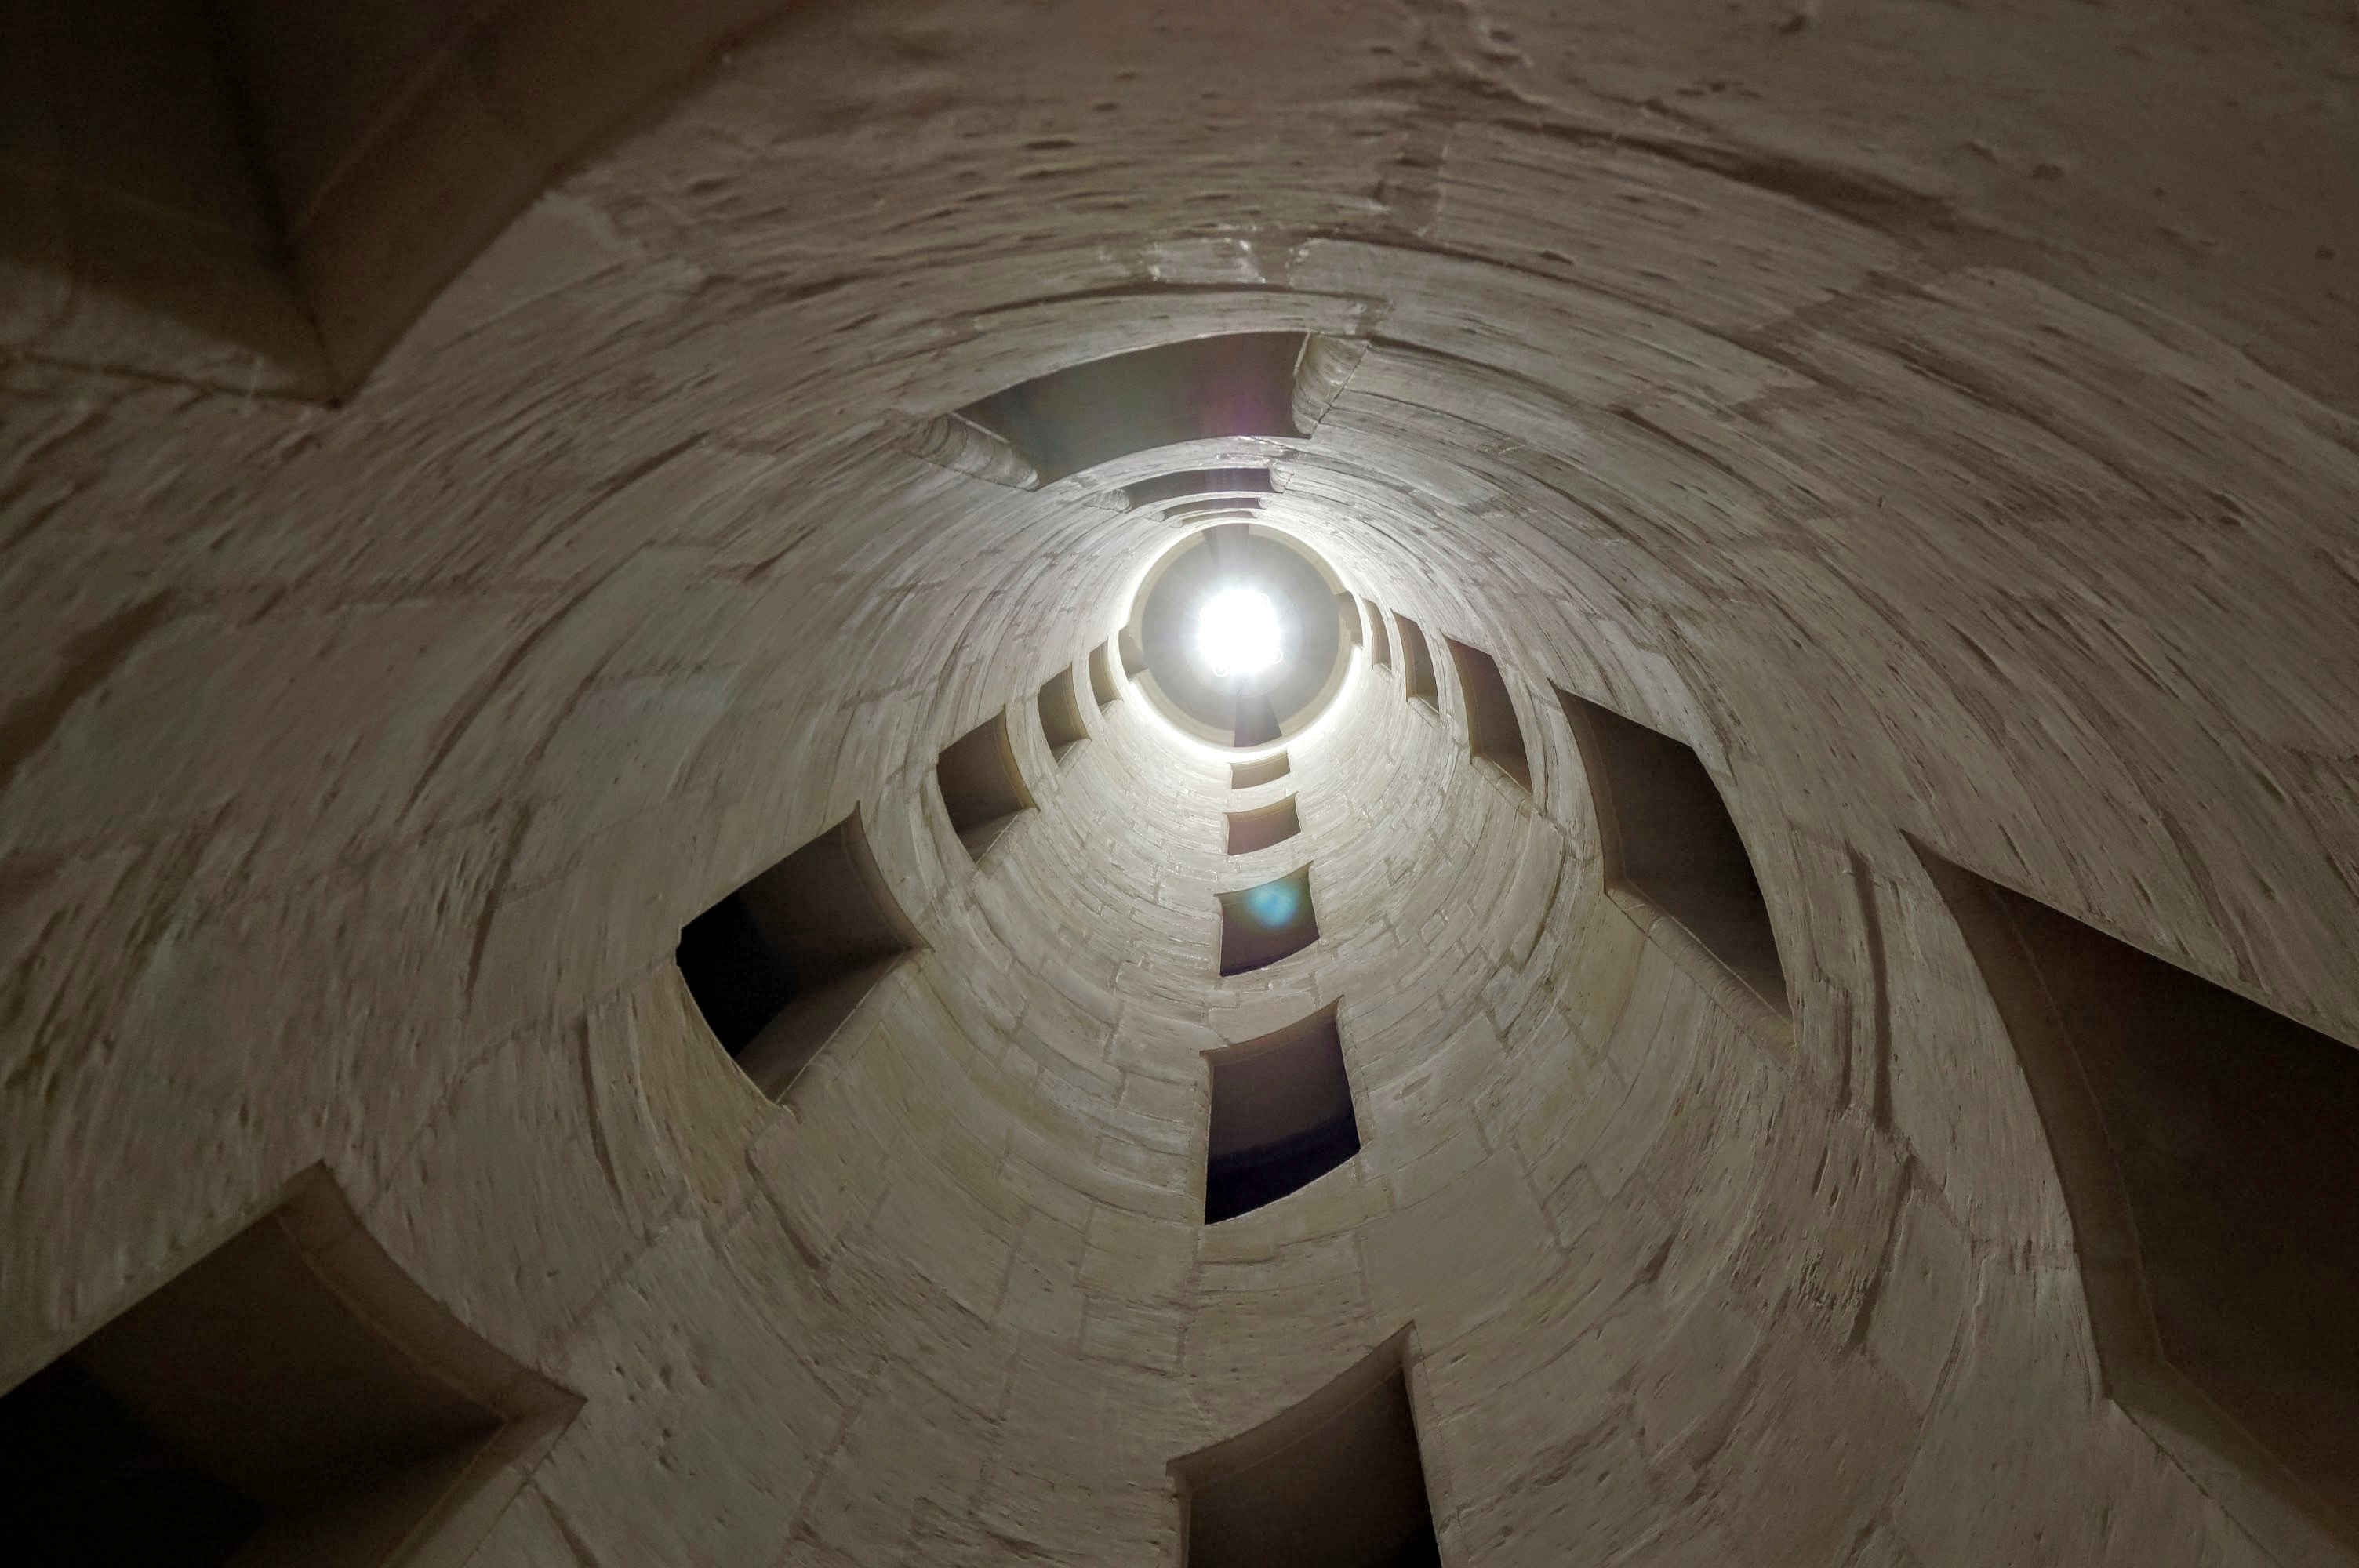
wing, architecture, wood, floor, france, ceiling, castle, lighting, circle, symmetry, renaissance, vault, dome, chambord, royal castle, daylighting, chateau de chambord, ch teau de la loire, ch teaux de la loire, royal staircase